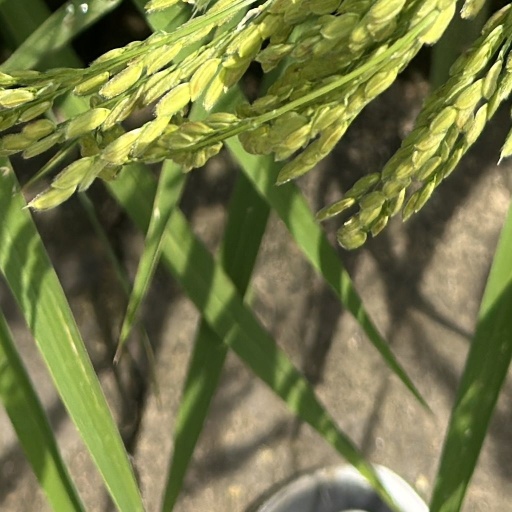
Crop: rice